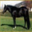
Label: horse